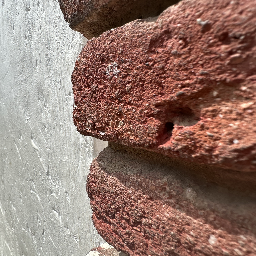
Material: Brick